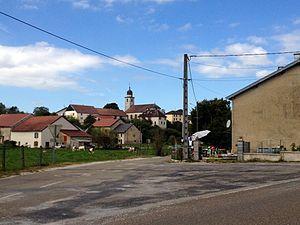
Soucia.
Soucia est une commune française située dans le département du Jura en région Bourgogne-Franche-Comté. Les habitants se nomment les Souciatons.